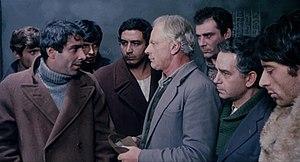
I sette fratelli Cervi traduction littérale : « Les Sept Frères Cervi » est un film dramatique italien réalisé par Gianni Puccini sorti en 1968. Le film raconte les derniers jours de la vie pendant la résistance anti-fasciste des Frères Cervi. Le réalisateur Gianni Puccini est décédé quelques mois après la fin de la production. Le film a longtemps été bloqué par la censure italienne.